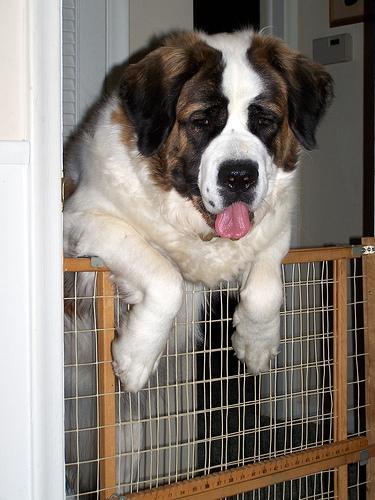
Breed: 211-n000068-Saint_Bernard